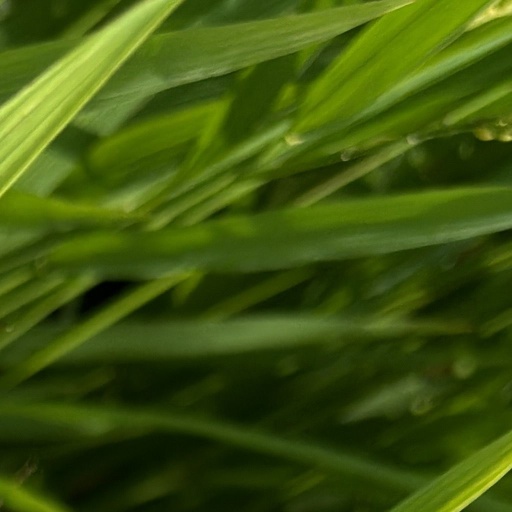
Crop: rice